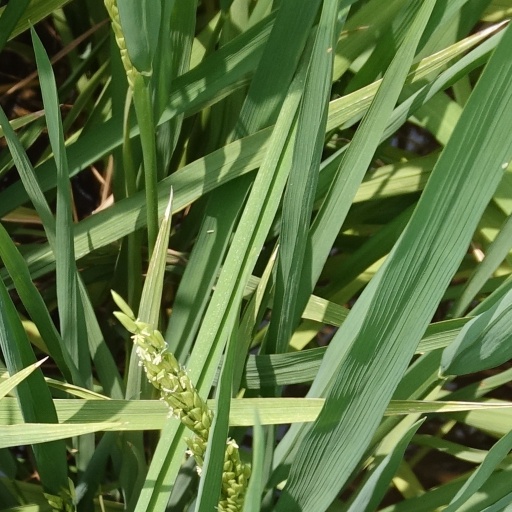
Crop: rice